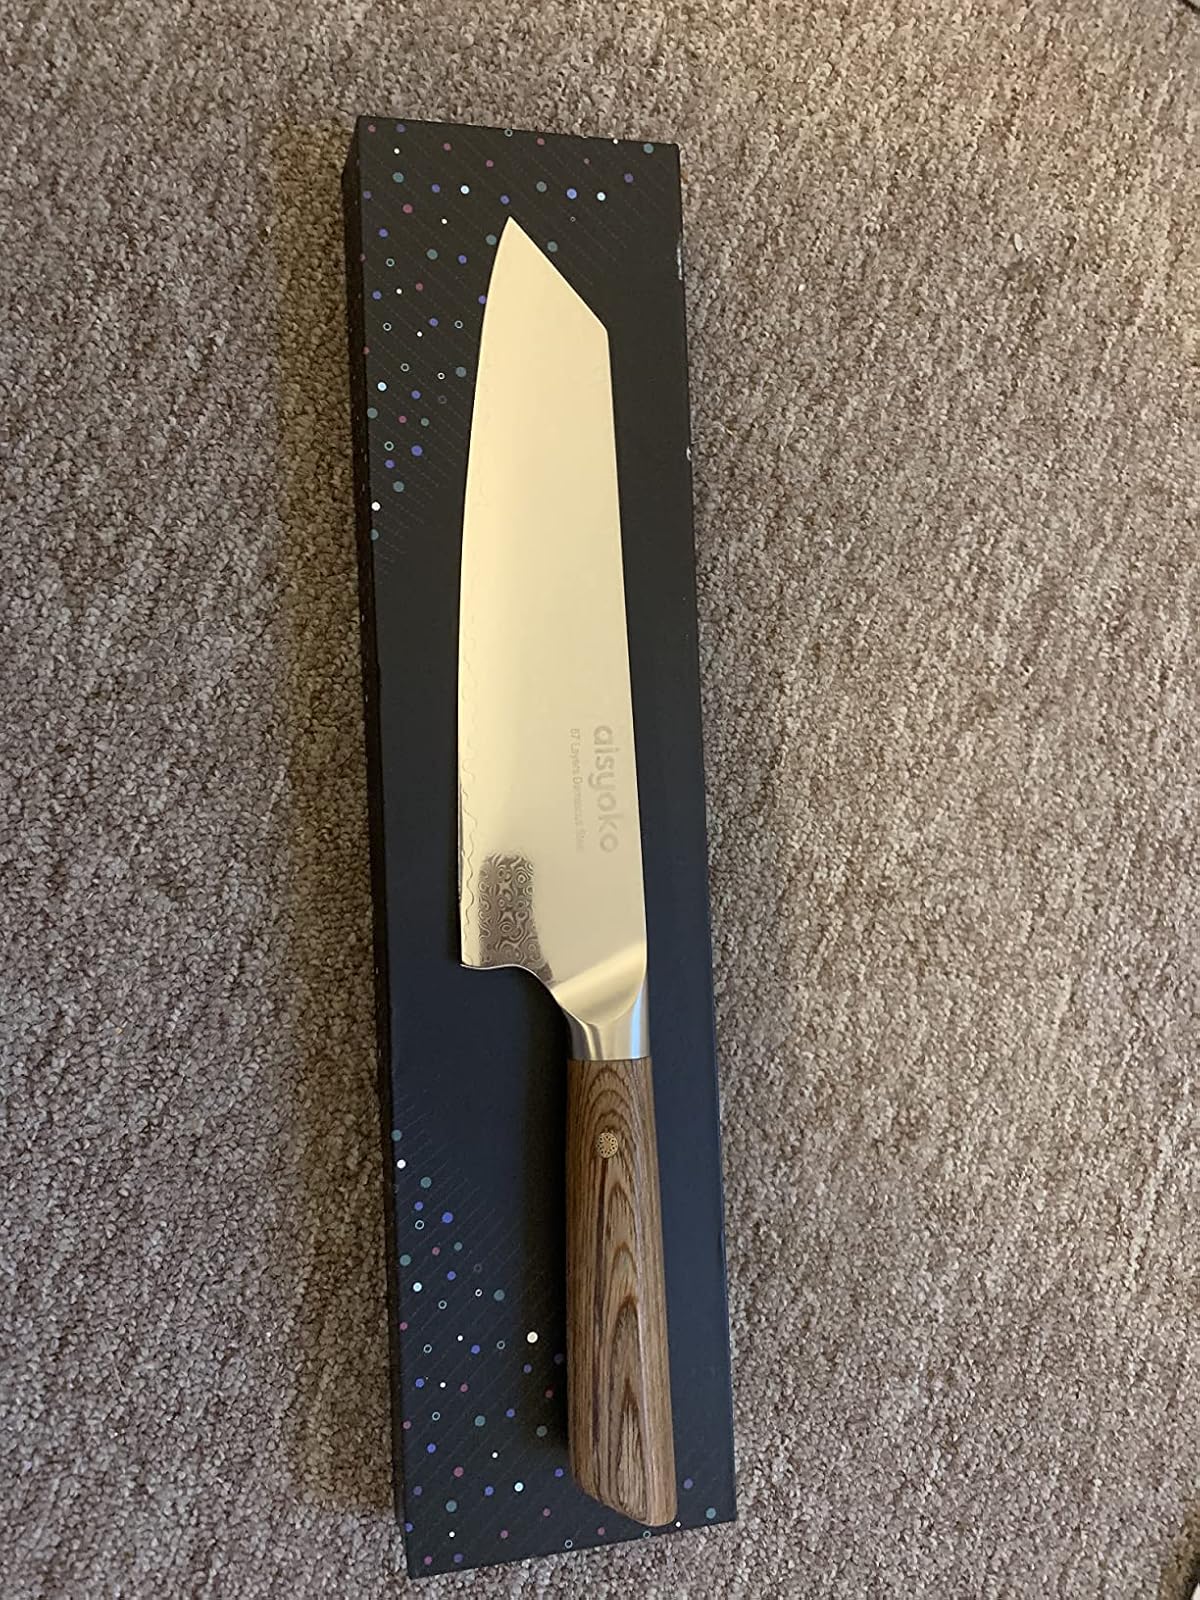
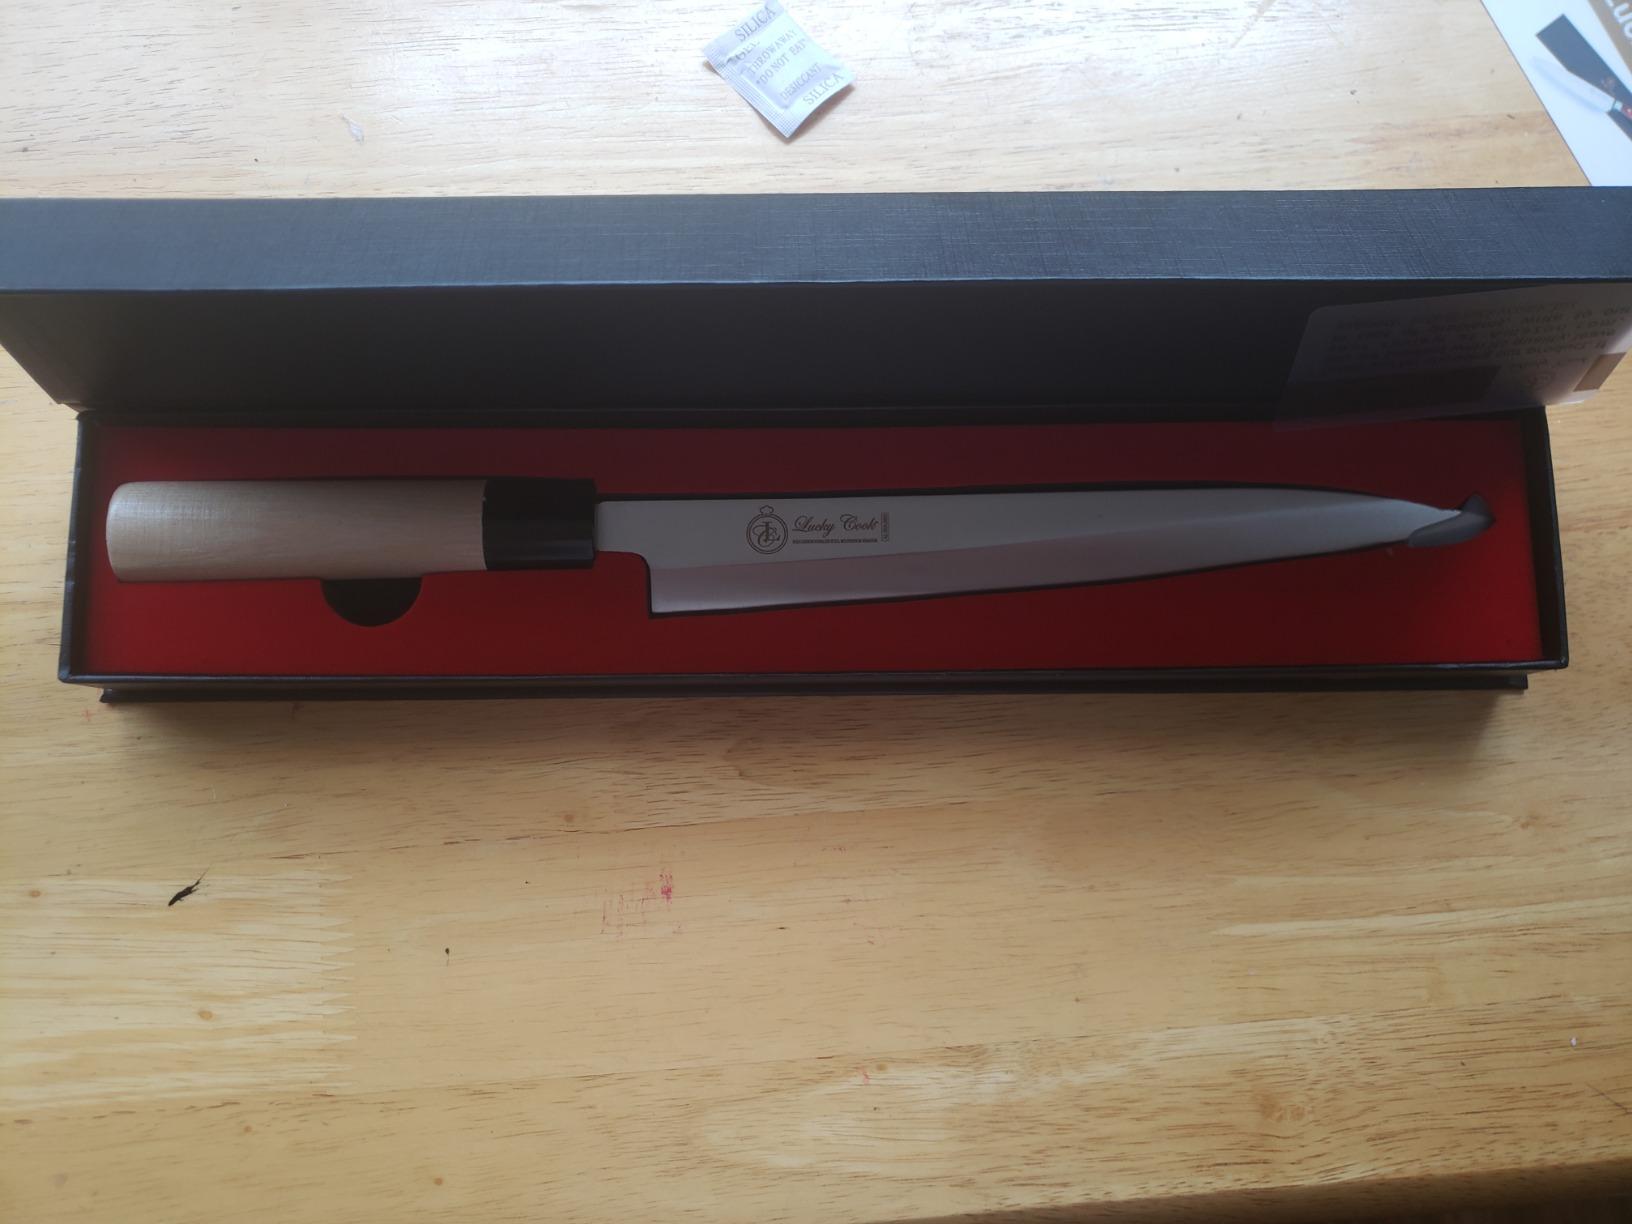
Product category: items_knife
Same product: no